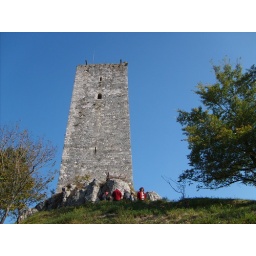
Notice the blue sky. Not a cloud in sight.